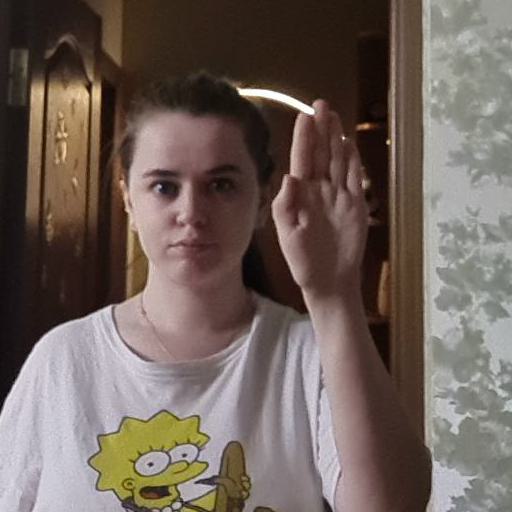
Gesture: stop